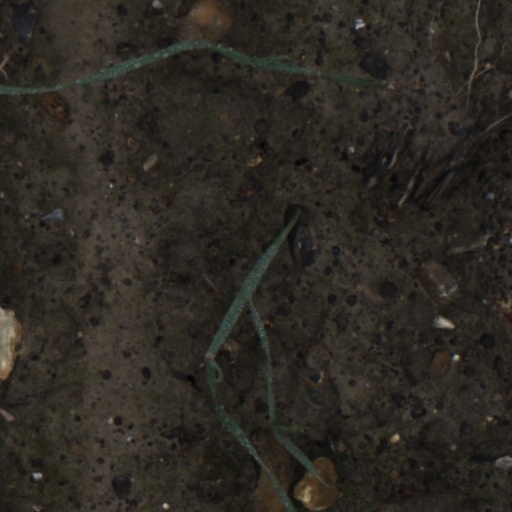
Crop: wheat